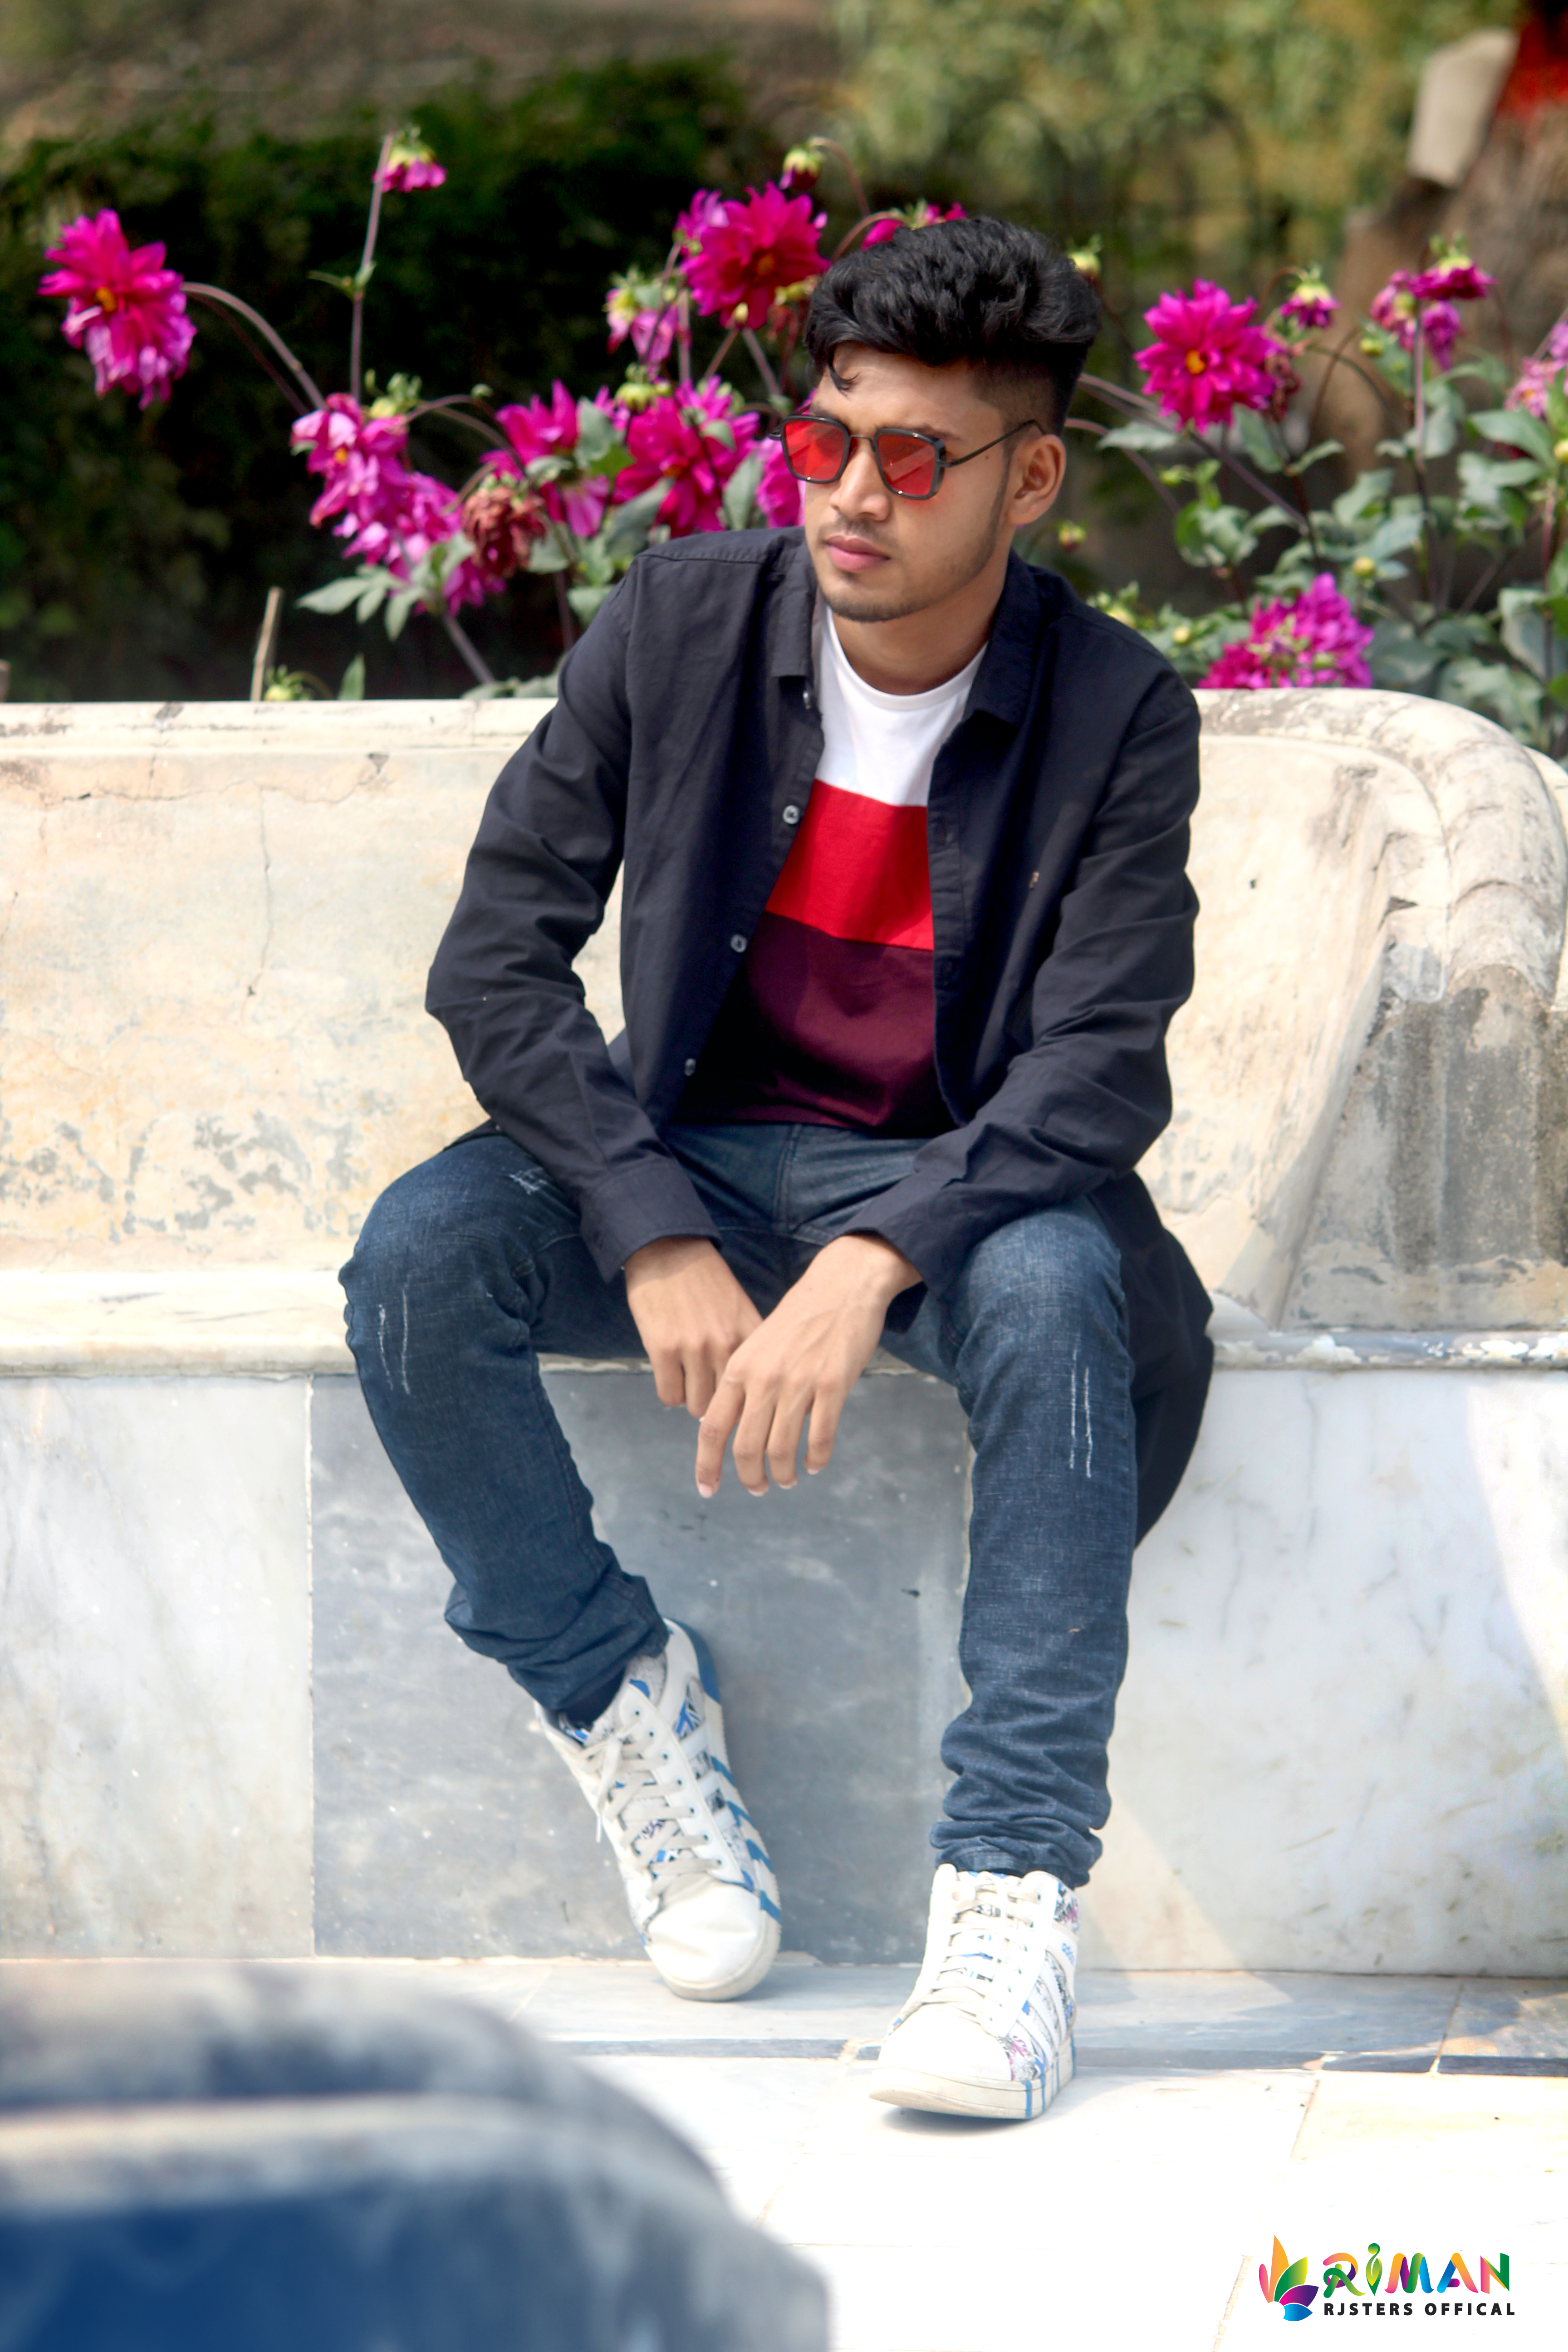
adobe, photoshop, photograph, pink, flower, sitting, photography, plant, floral design, leisure, temple, shoe, smile, magenta, floristry, photo shoot